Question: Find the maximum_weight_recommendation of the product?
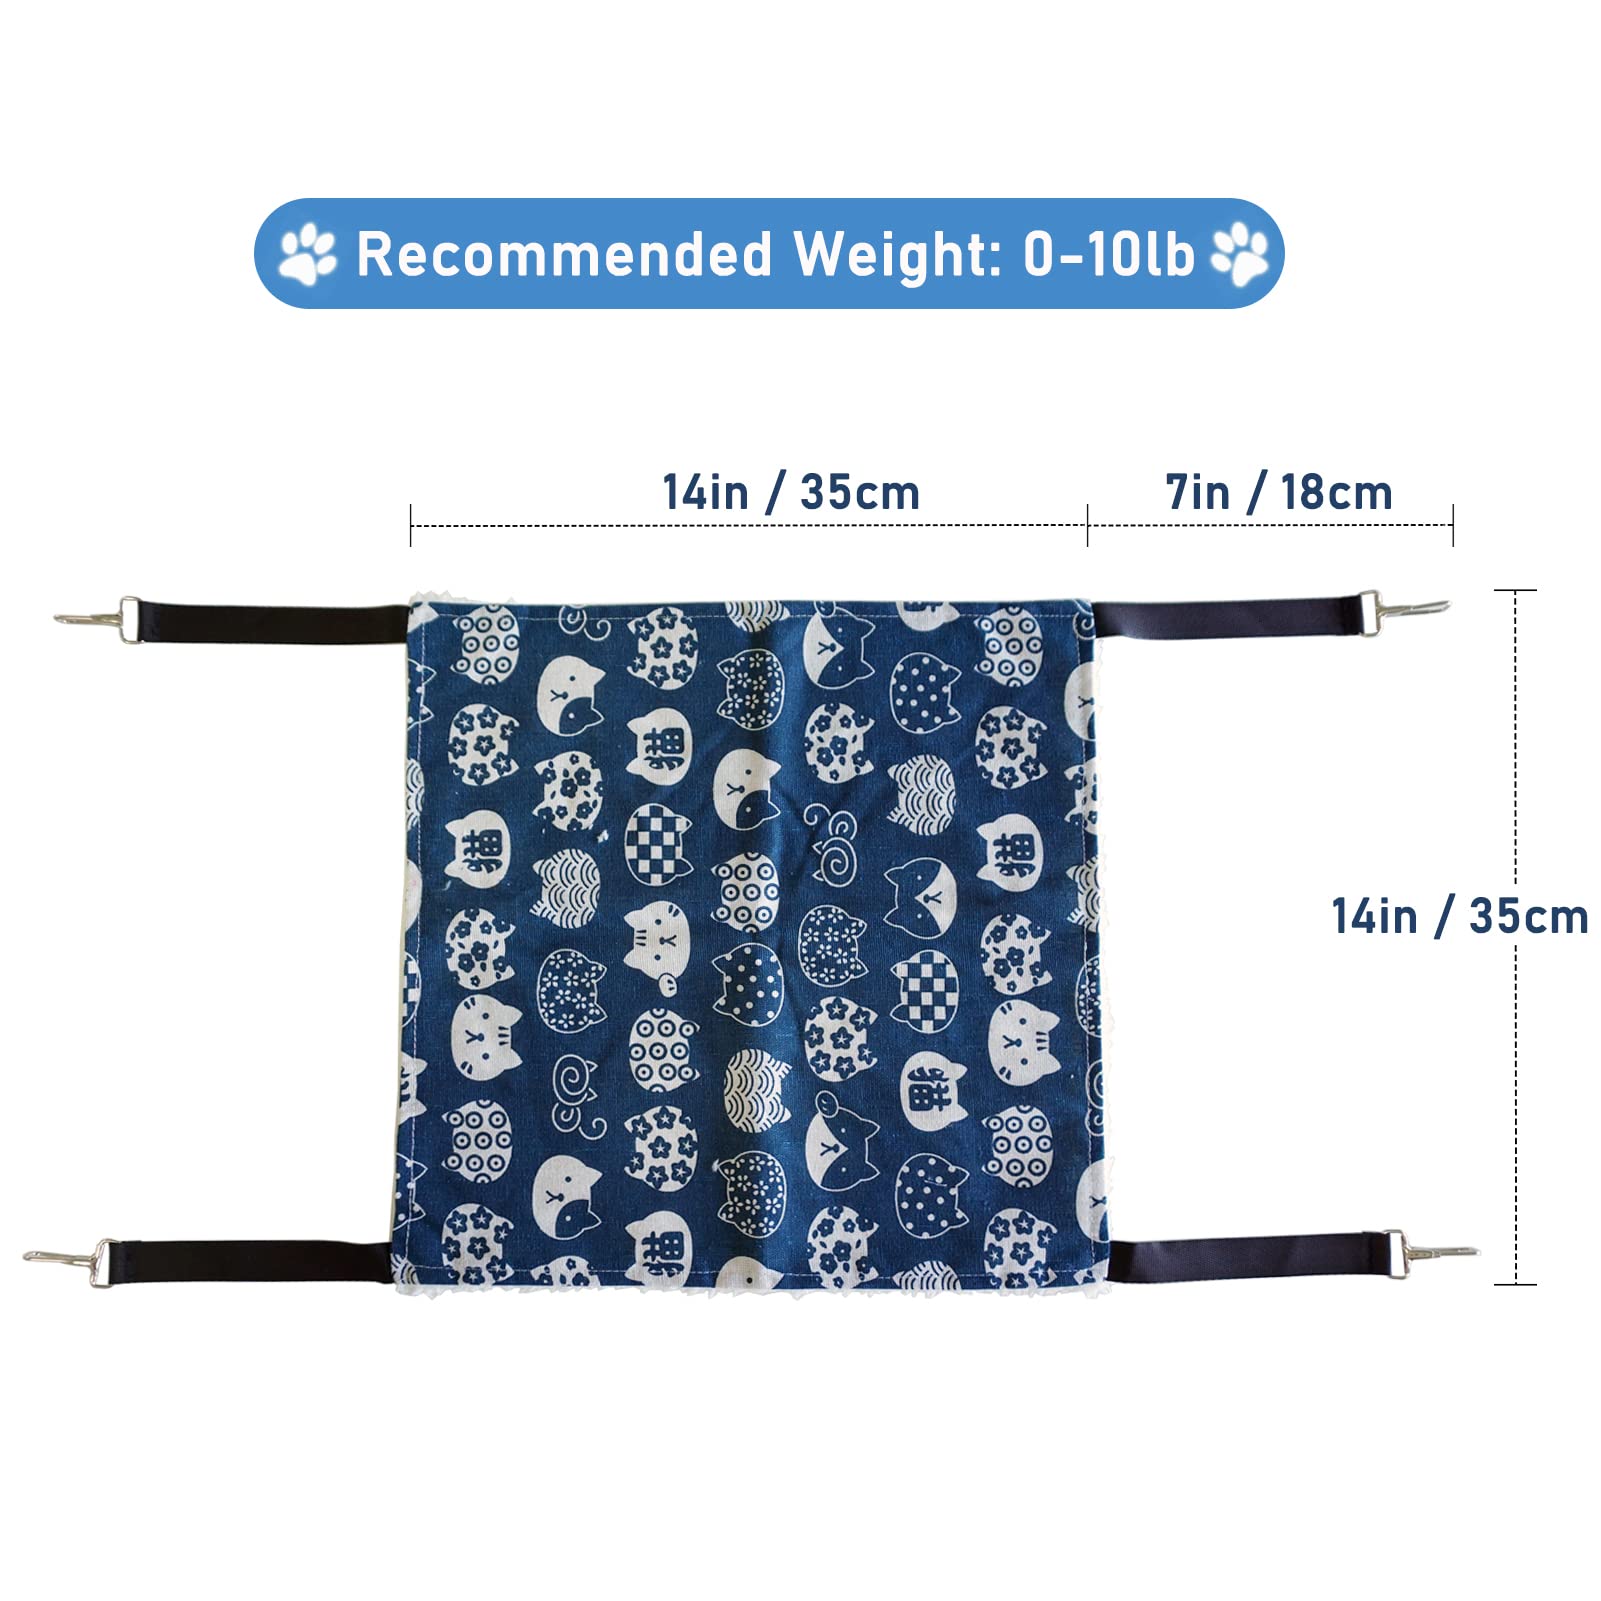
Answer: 0 pound to 1pound